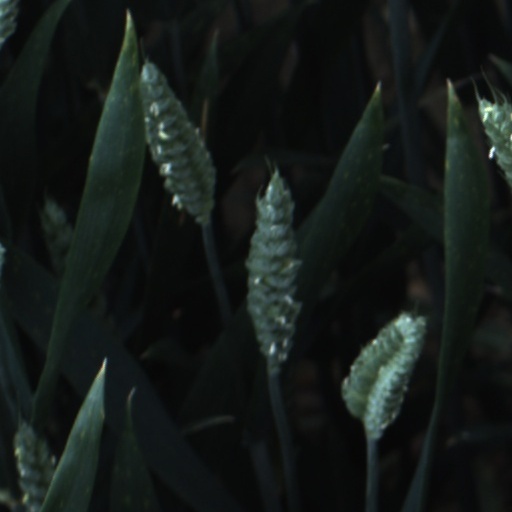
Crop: wheat